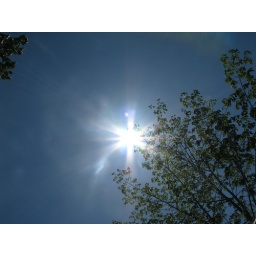
Chasing the flying pig with my camera, I caught this. The little devil got right in the sun.